John Pringle, Lord Haining

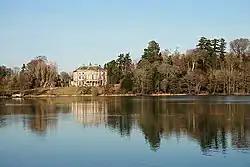
The Haining

and in 1701 or 1702 his father purchased for him The Haining estate at a cost of £3,412 (£,000 in ). This large estate, beside the town of Selkirk gave him a strong influence on the politics both of the shire of Selkirkshire and burgh of Selkirk. Due to the support of his future father-in-law, the hereditary sheriff of Selkirkshire Sir James Murray, Pringle was elected to Parliament in 1702 as a shire commissioner for Selkirkshire.